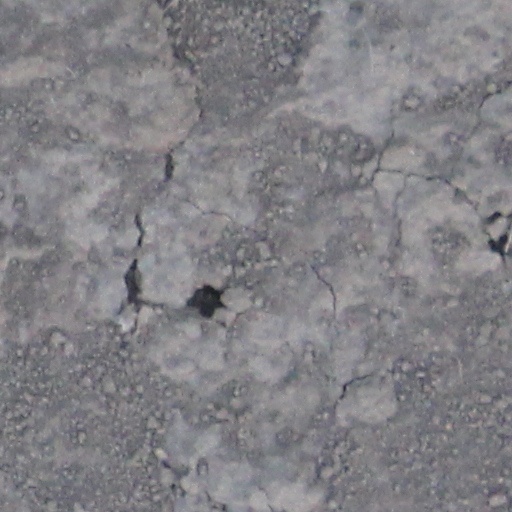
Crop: wheat